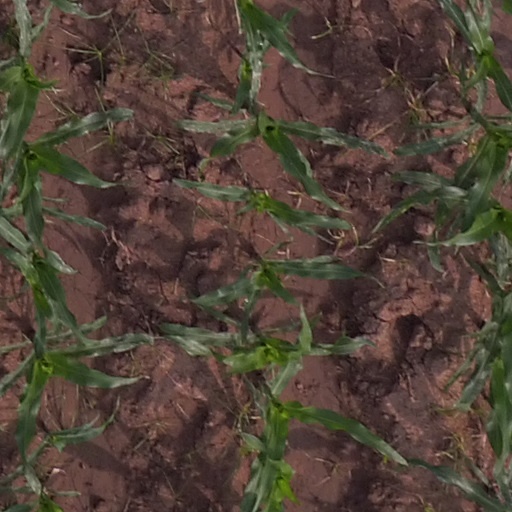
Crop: maize; corn